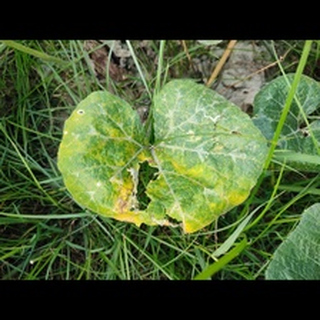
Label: pumpkin_powdery_mildew